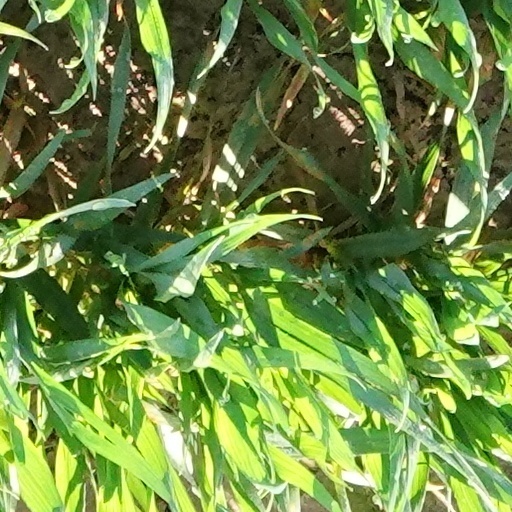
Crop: wheat